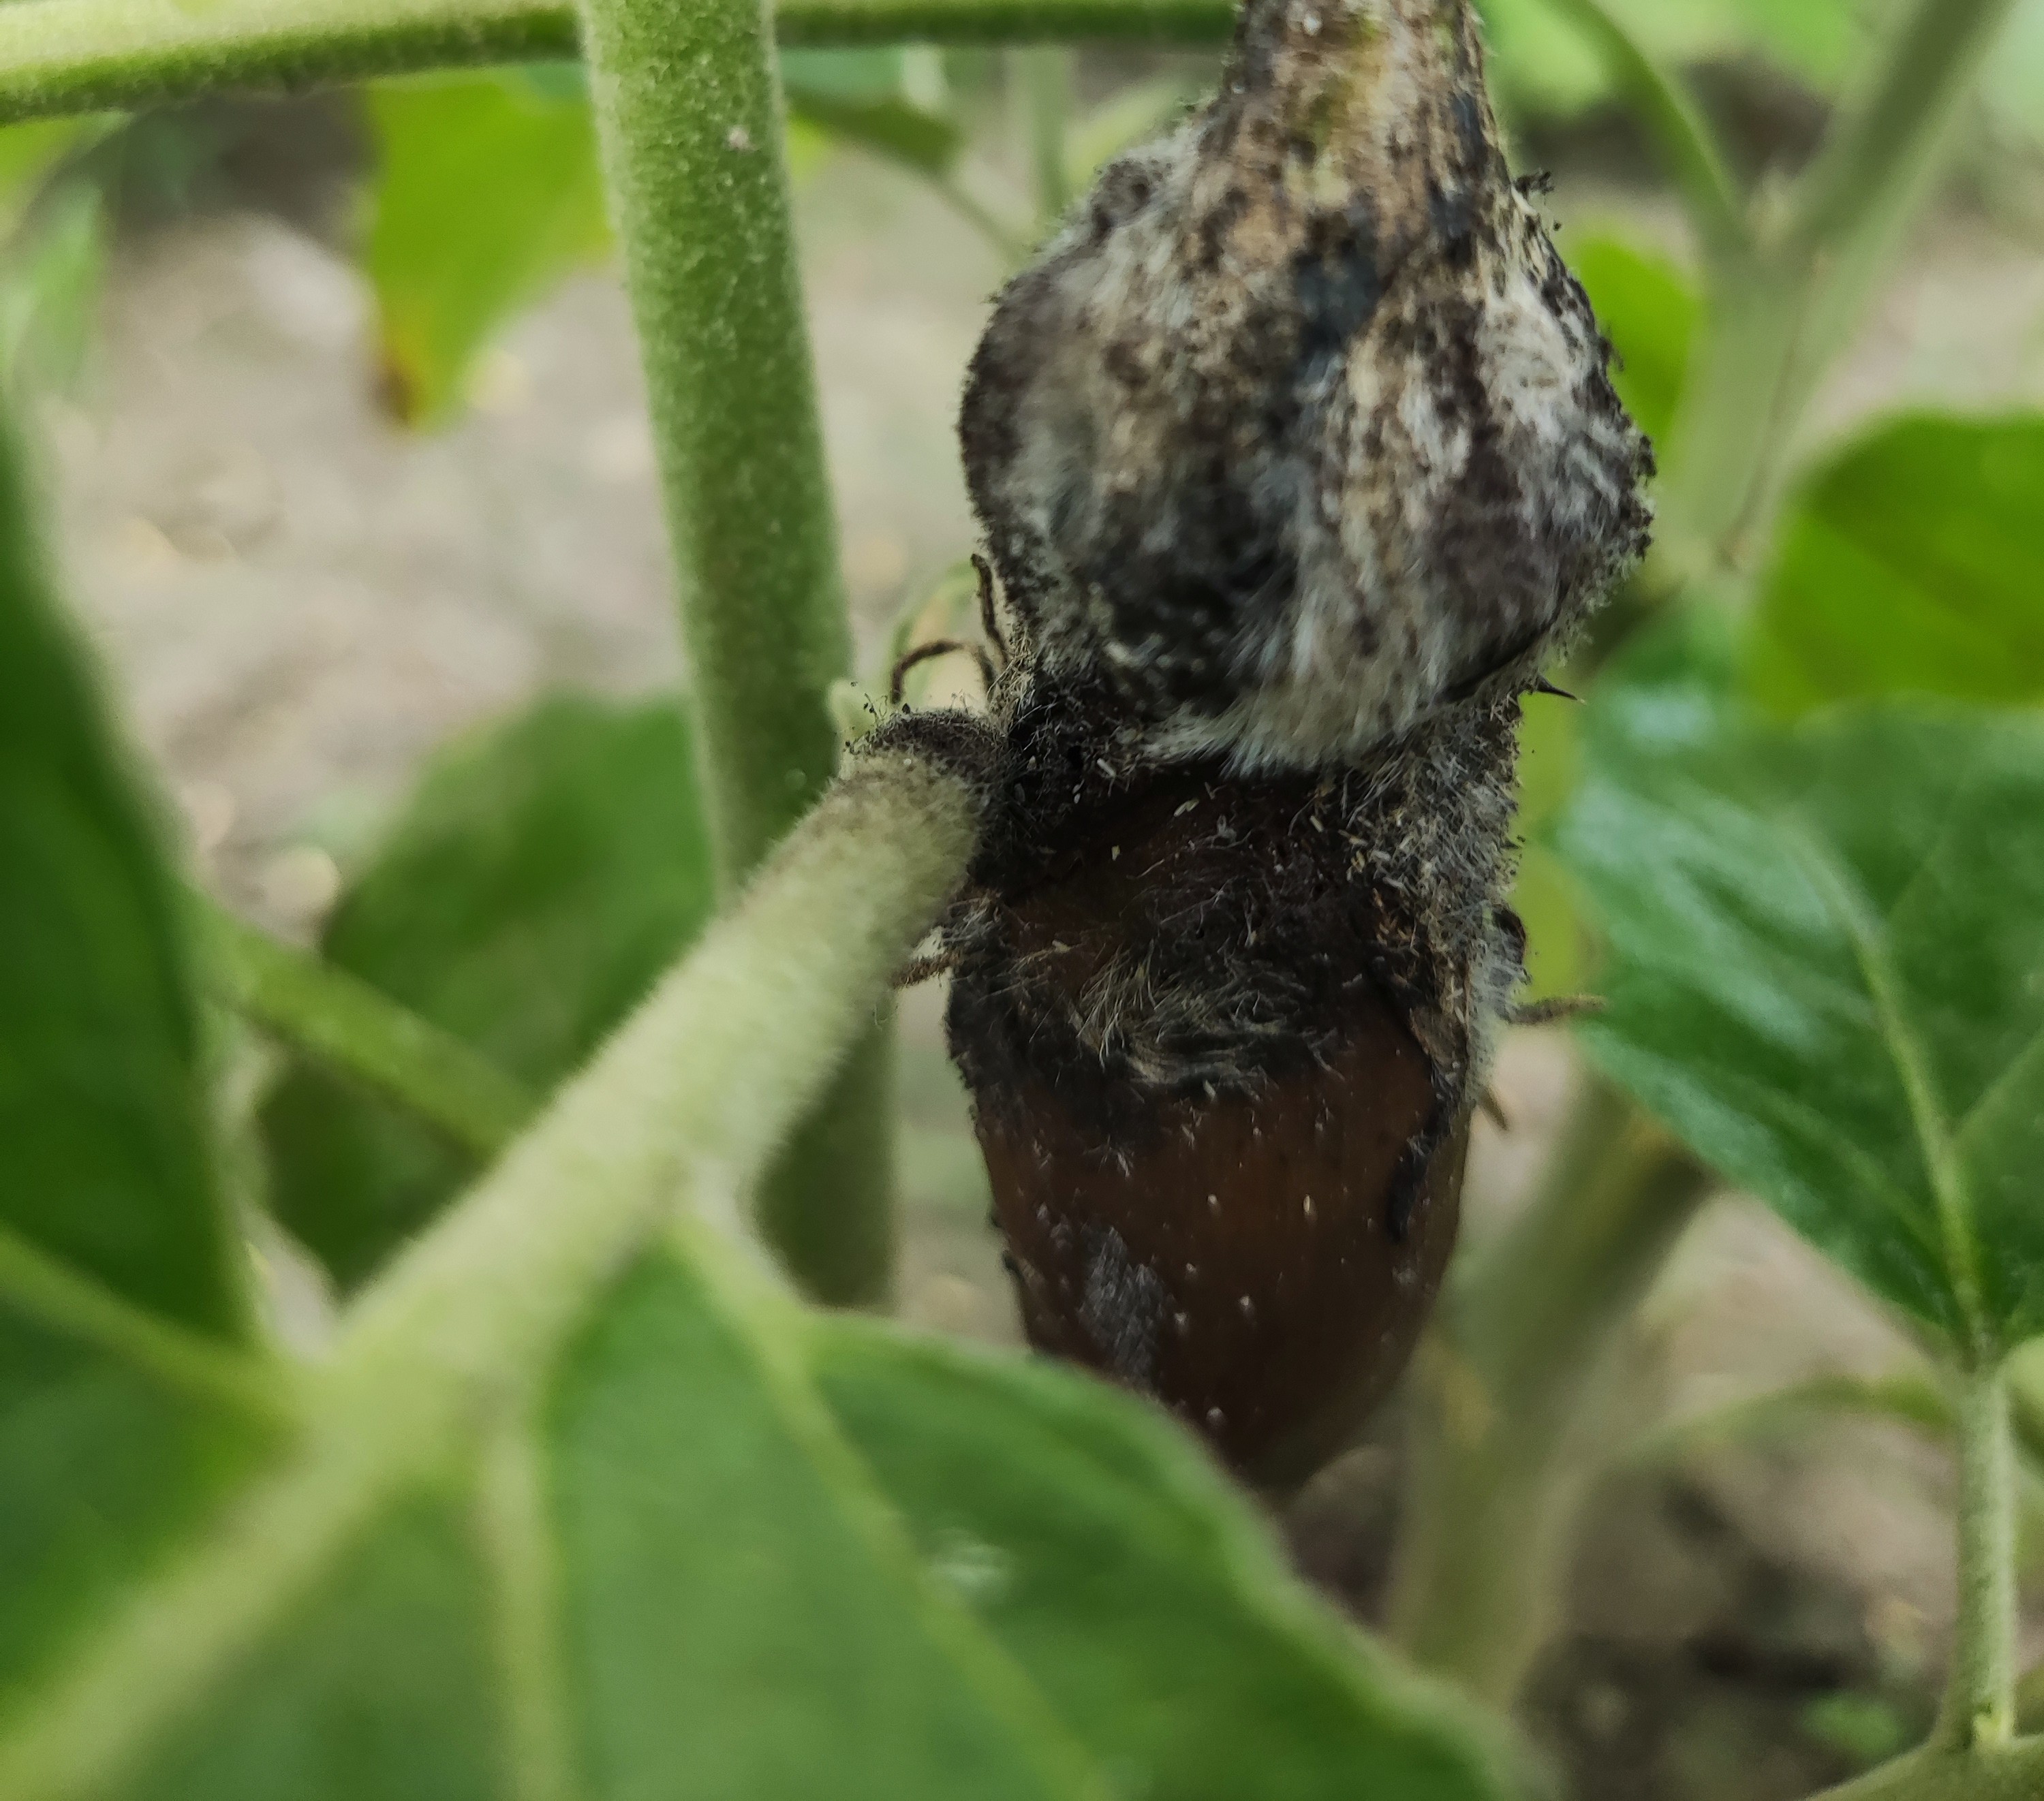
Label: Wet Rot